Casino Lisboa (Macau)

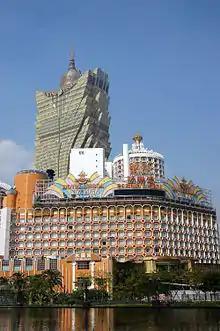

Casino Lisboa is an integrated resort located in Sé, Macau, operated by SJM Holdings. This three-storey complex was built in late 1960s.